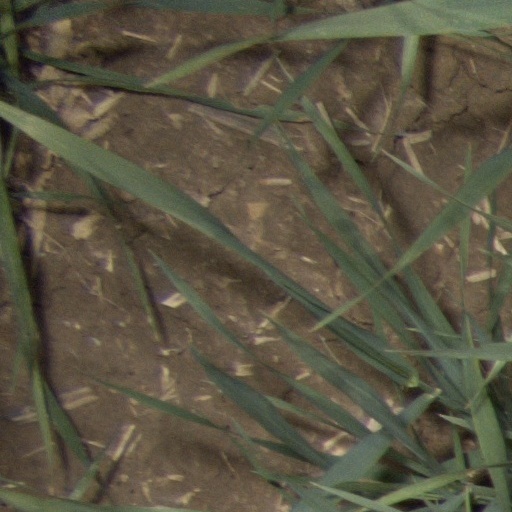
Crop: wheat